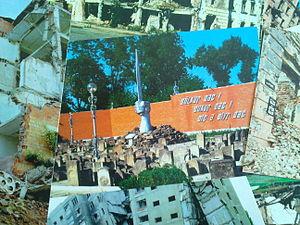
Carte postale montrant le Mémorial des Martyrs de la Déportation de 1944, à Grozny, en Tchétchénie, parmi celles représentant des ruines de Grozny après guerre de 1994-1996.